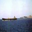
Label: ship